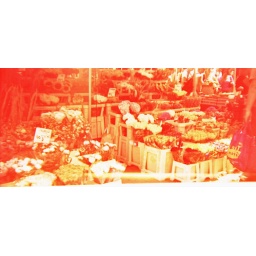
35mm kodak ektachrome sw on holga.saturday morning in portobello road market.the flower vendors.